Gleneagles (horse)

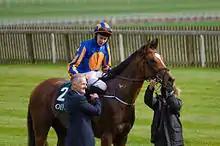
Gleneagles at the Curragh after the National Stakes

Gleneagles (foaled 12 January 2012) is an Irish Thoroughbred racehorse. After finishing fourth on his debut, he finished first in his remaining five races as a two-year-old in 2014 and was named Cartier Champion Two-year-old Colt. He won the Tyros Stakes, Futurity Stakes and National Stakes in Ireland before being disqualified after crossing the line in first place in the Prix Jean-Luc Lagardère in France. On his three-year-old debut he won the 2000 Guineas and followed up in the Irish 2,000 Guineas three weeks later. In June he added a win in the St James's Palace Stakes at Royal Ascot.